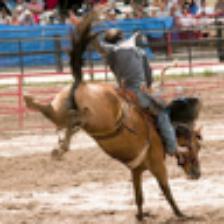
Label: NonHuman